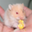
Label: hamster